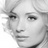
Emotion: neutral